Boston Architectural College

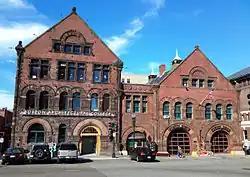
951/955 Boylston Street; the rightmost large doors house a Boston Fire Department station

The Club reorganized in 1944 as the Boston Architectural Center, with the mission "to provide instruction in architecture and related fields for draftsmen and others interested in the practice of architecture or the allied arts, especially those whose employment might interfere with such education in day schools and universities."